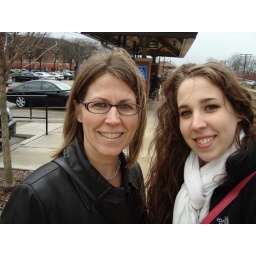
At the Downers Grove train station (our condo building is in the background), on our way to the AG store in Chicago.